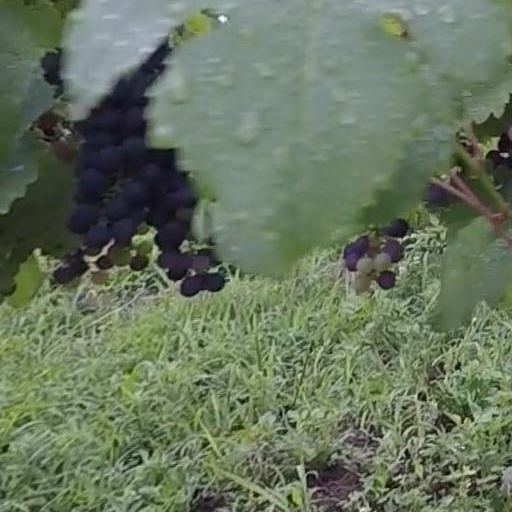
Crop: grape